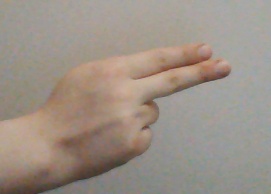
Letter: ain